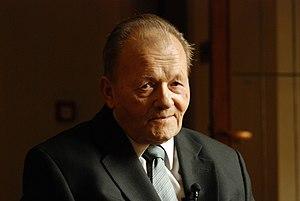
Le professeur Antonín Holý est un scientifique tchèque qui a accompli des avancées importantes dans le développement des médicaments antirétroviraux dans la lutte contre le sida et l'hépatite B. Il est l’auteur de plus de 400 articles et le propriétaire de soixante brevets.